Mar del Plata International Film Festival

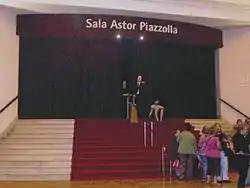
Astor Piazzolla hall, the Festival main venue

Created in 1954 by Jesus Miller, it was not considered to be a competitive festival, it was just an exhibition of selected international movies; during this stage the event was named "Festival Cinematográfico Internacional" ("International Cinematographic Festival").